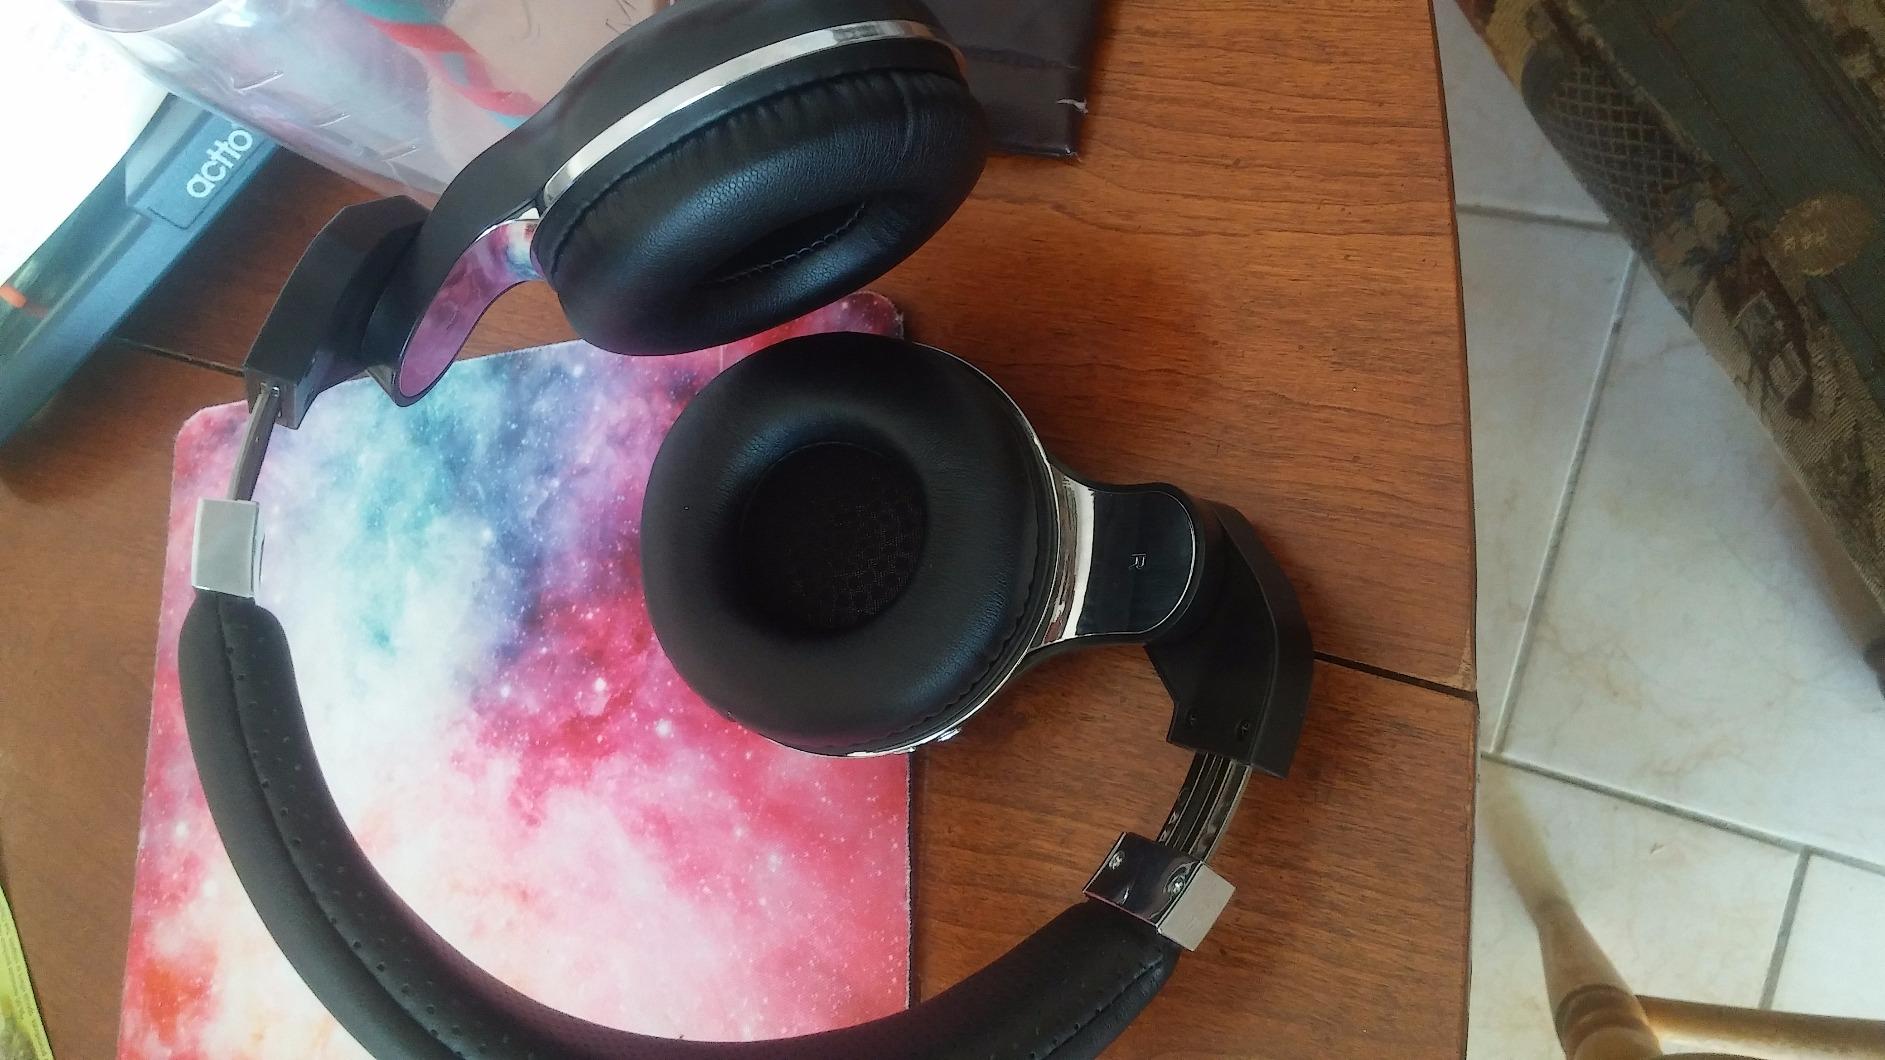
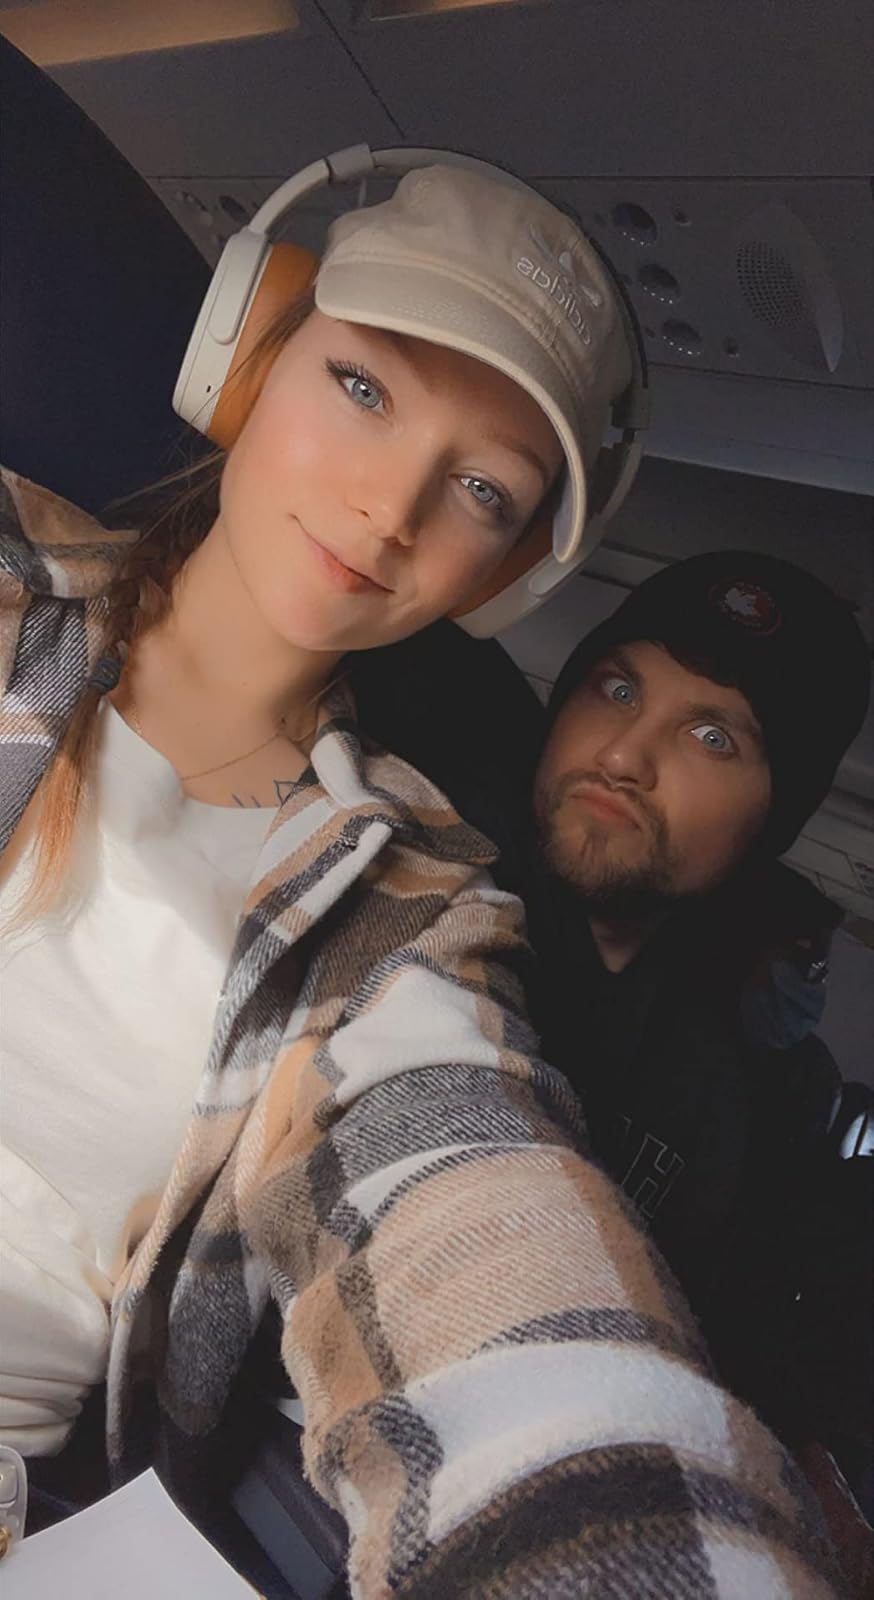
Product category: headphones
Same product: no